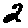
Label: 2